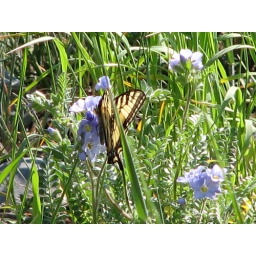
butterfly in copper river